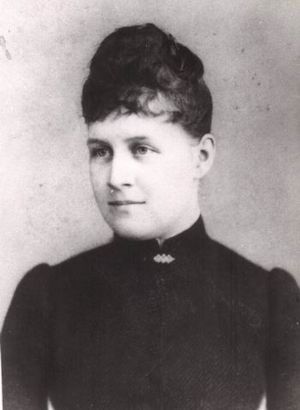
Alexandra af Grækenland (1870-1891) / Opvækst
Storfyrstinde Alexandra Georgijevna af Rusland
Prinsesse Alexandra af Grækenland og Danmark, i Rusland kaldet Alexandra Georgijevna, var en græsk prinsesse, der blev storfyrstinde af Rusland som ægtefælle til Storfyrst Paul af Rusland.